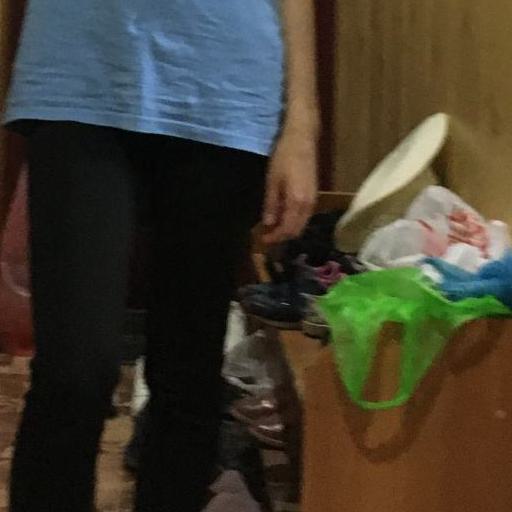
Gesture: no_gesture